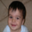
Label: baby